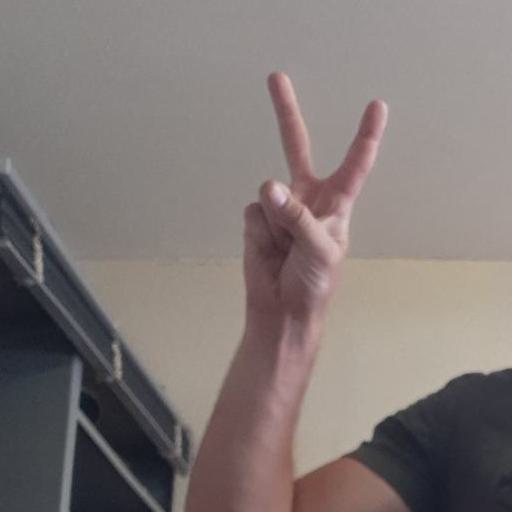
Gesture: peace